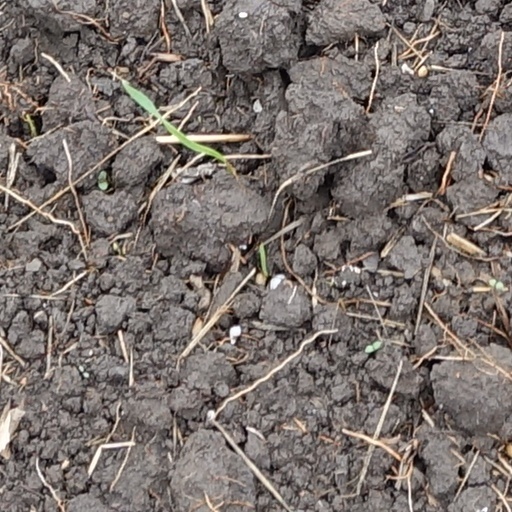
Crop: wheat